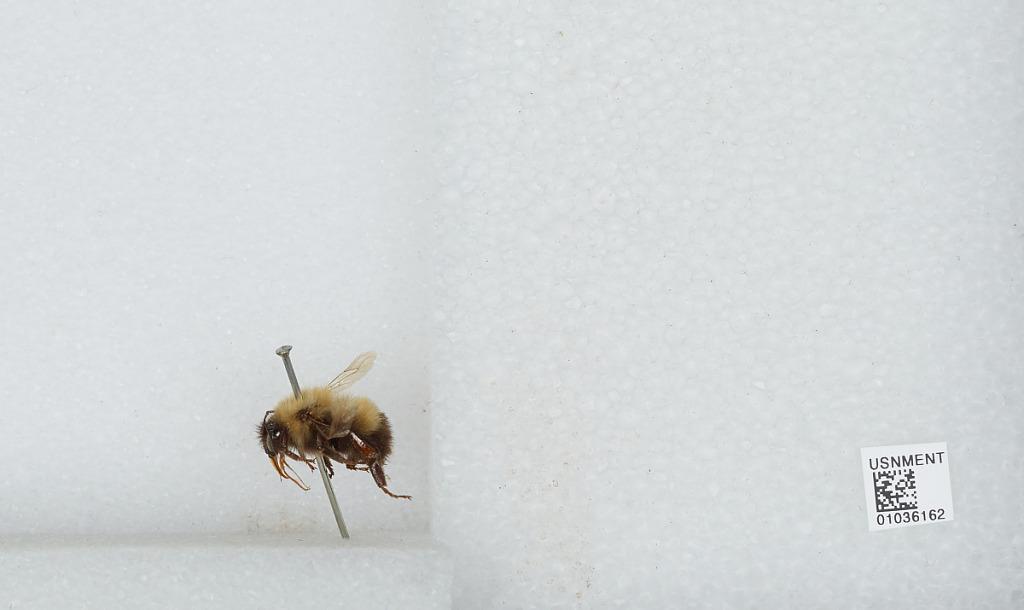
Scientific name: Bombus (Pyrobombus) perplexus Cresson